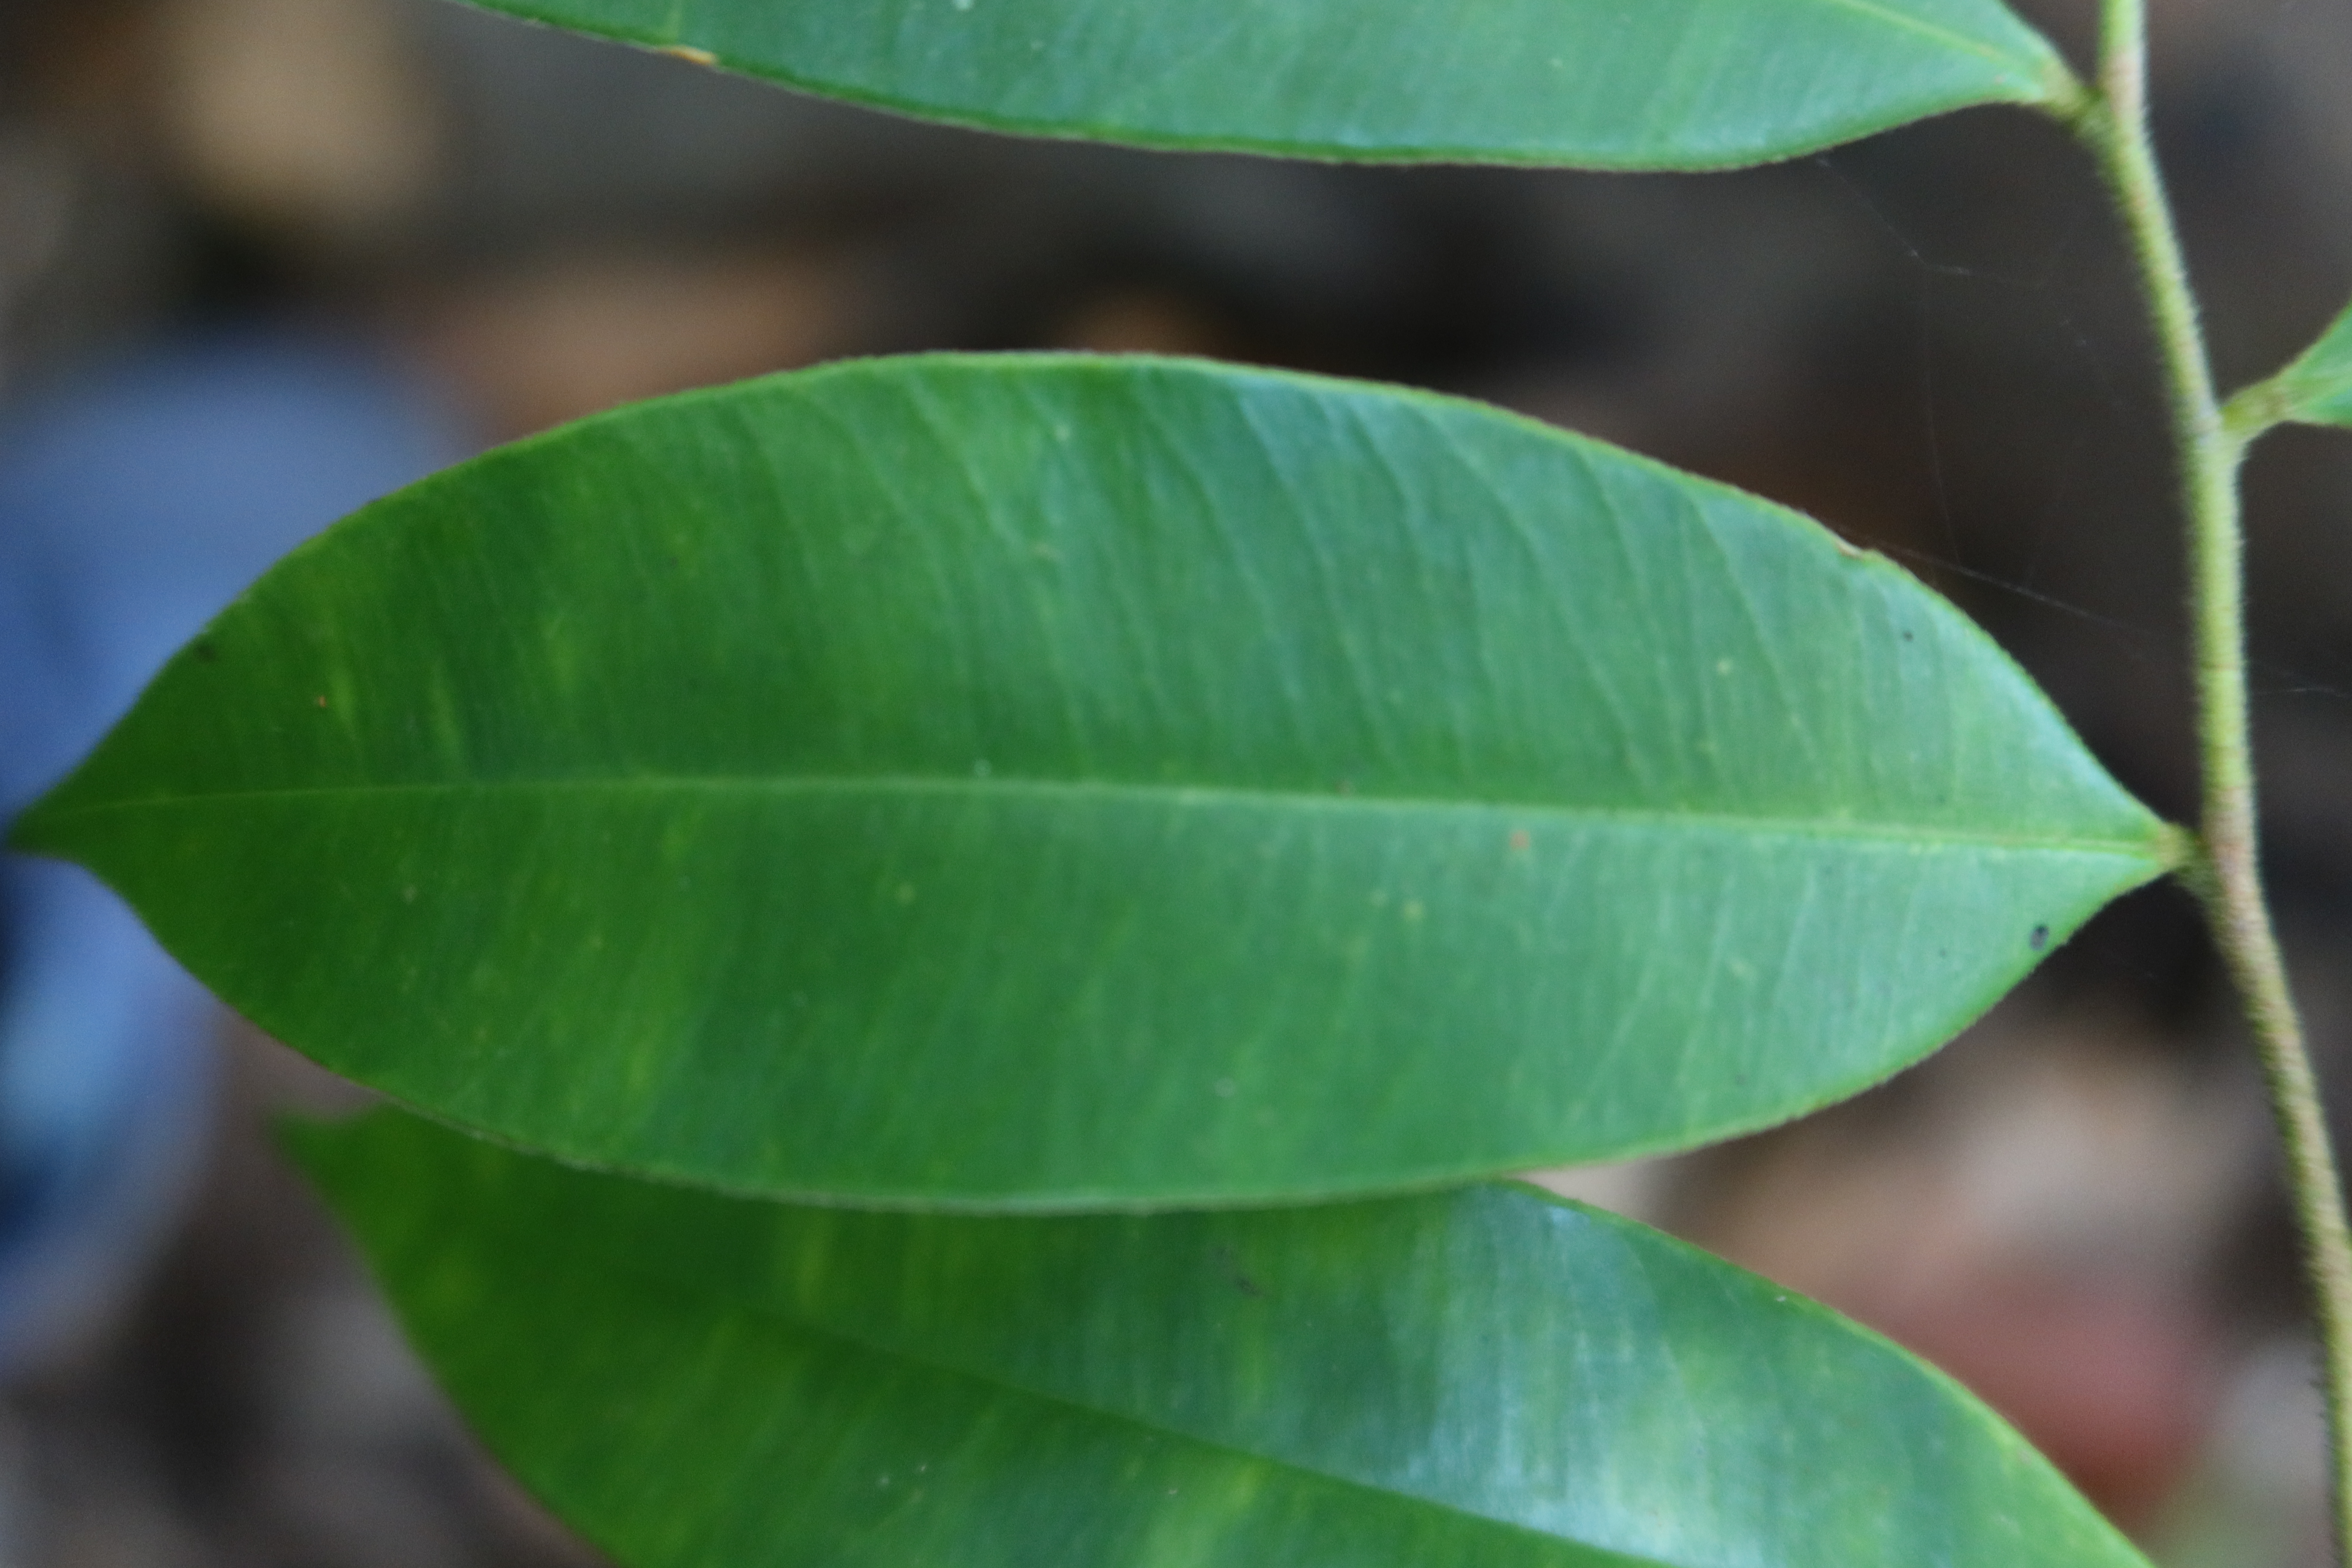
Label: Healthy